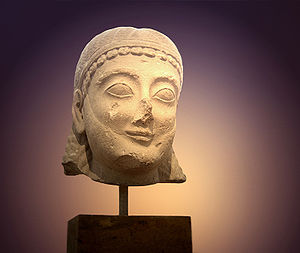
Arkaisk smil
Hovedet af en kouros på arkæologisk museum i Athen.